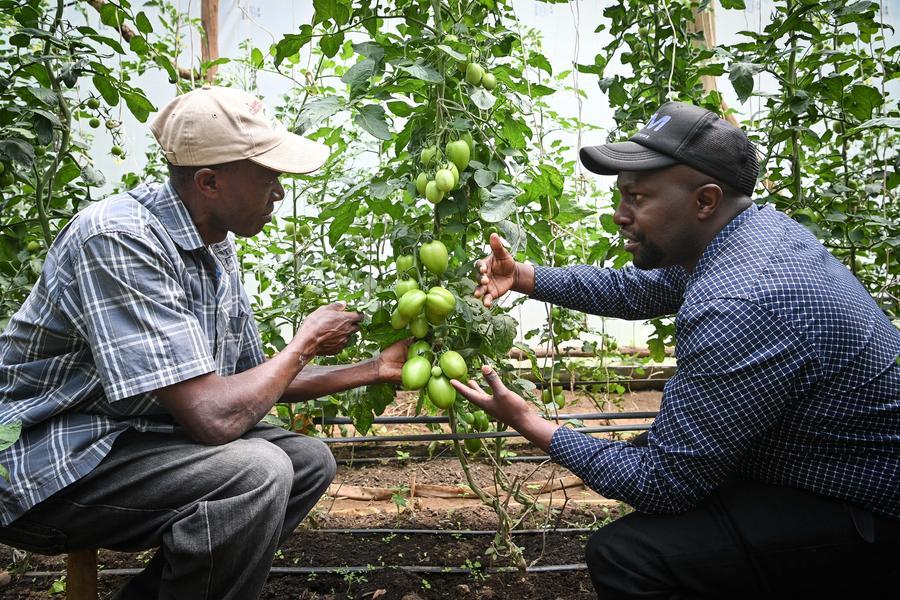
Wakulima wawili wakiwa wameshika nyanya zilizopo kwenye mti iliyopangwa katika safu, na kuonyesha kuwa bado ni mabichi na kuhakikisha ikiwa salama dhidi ya wadudu.